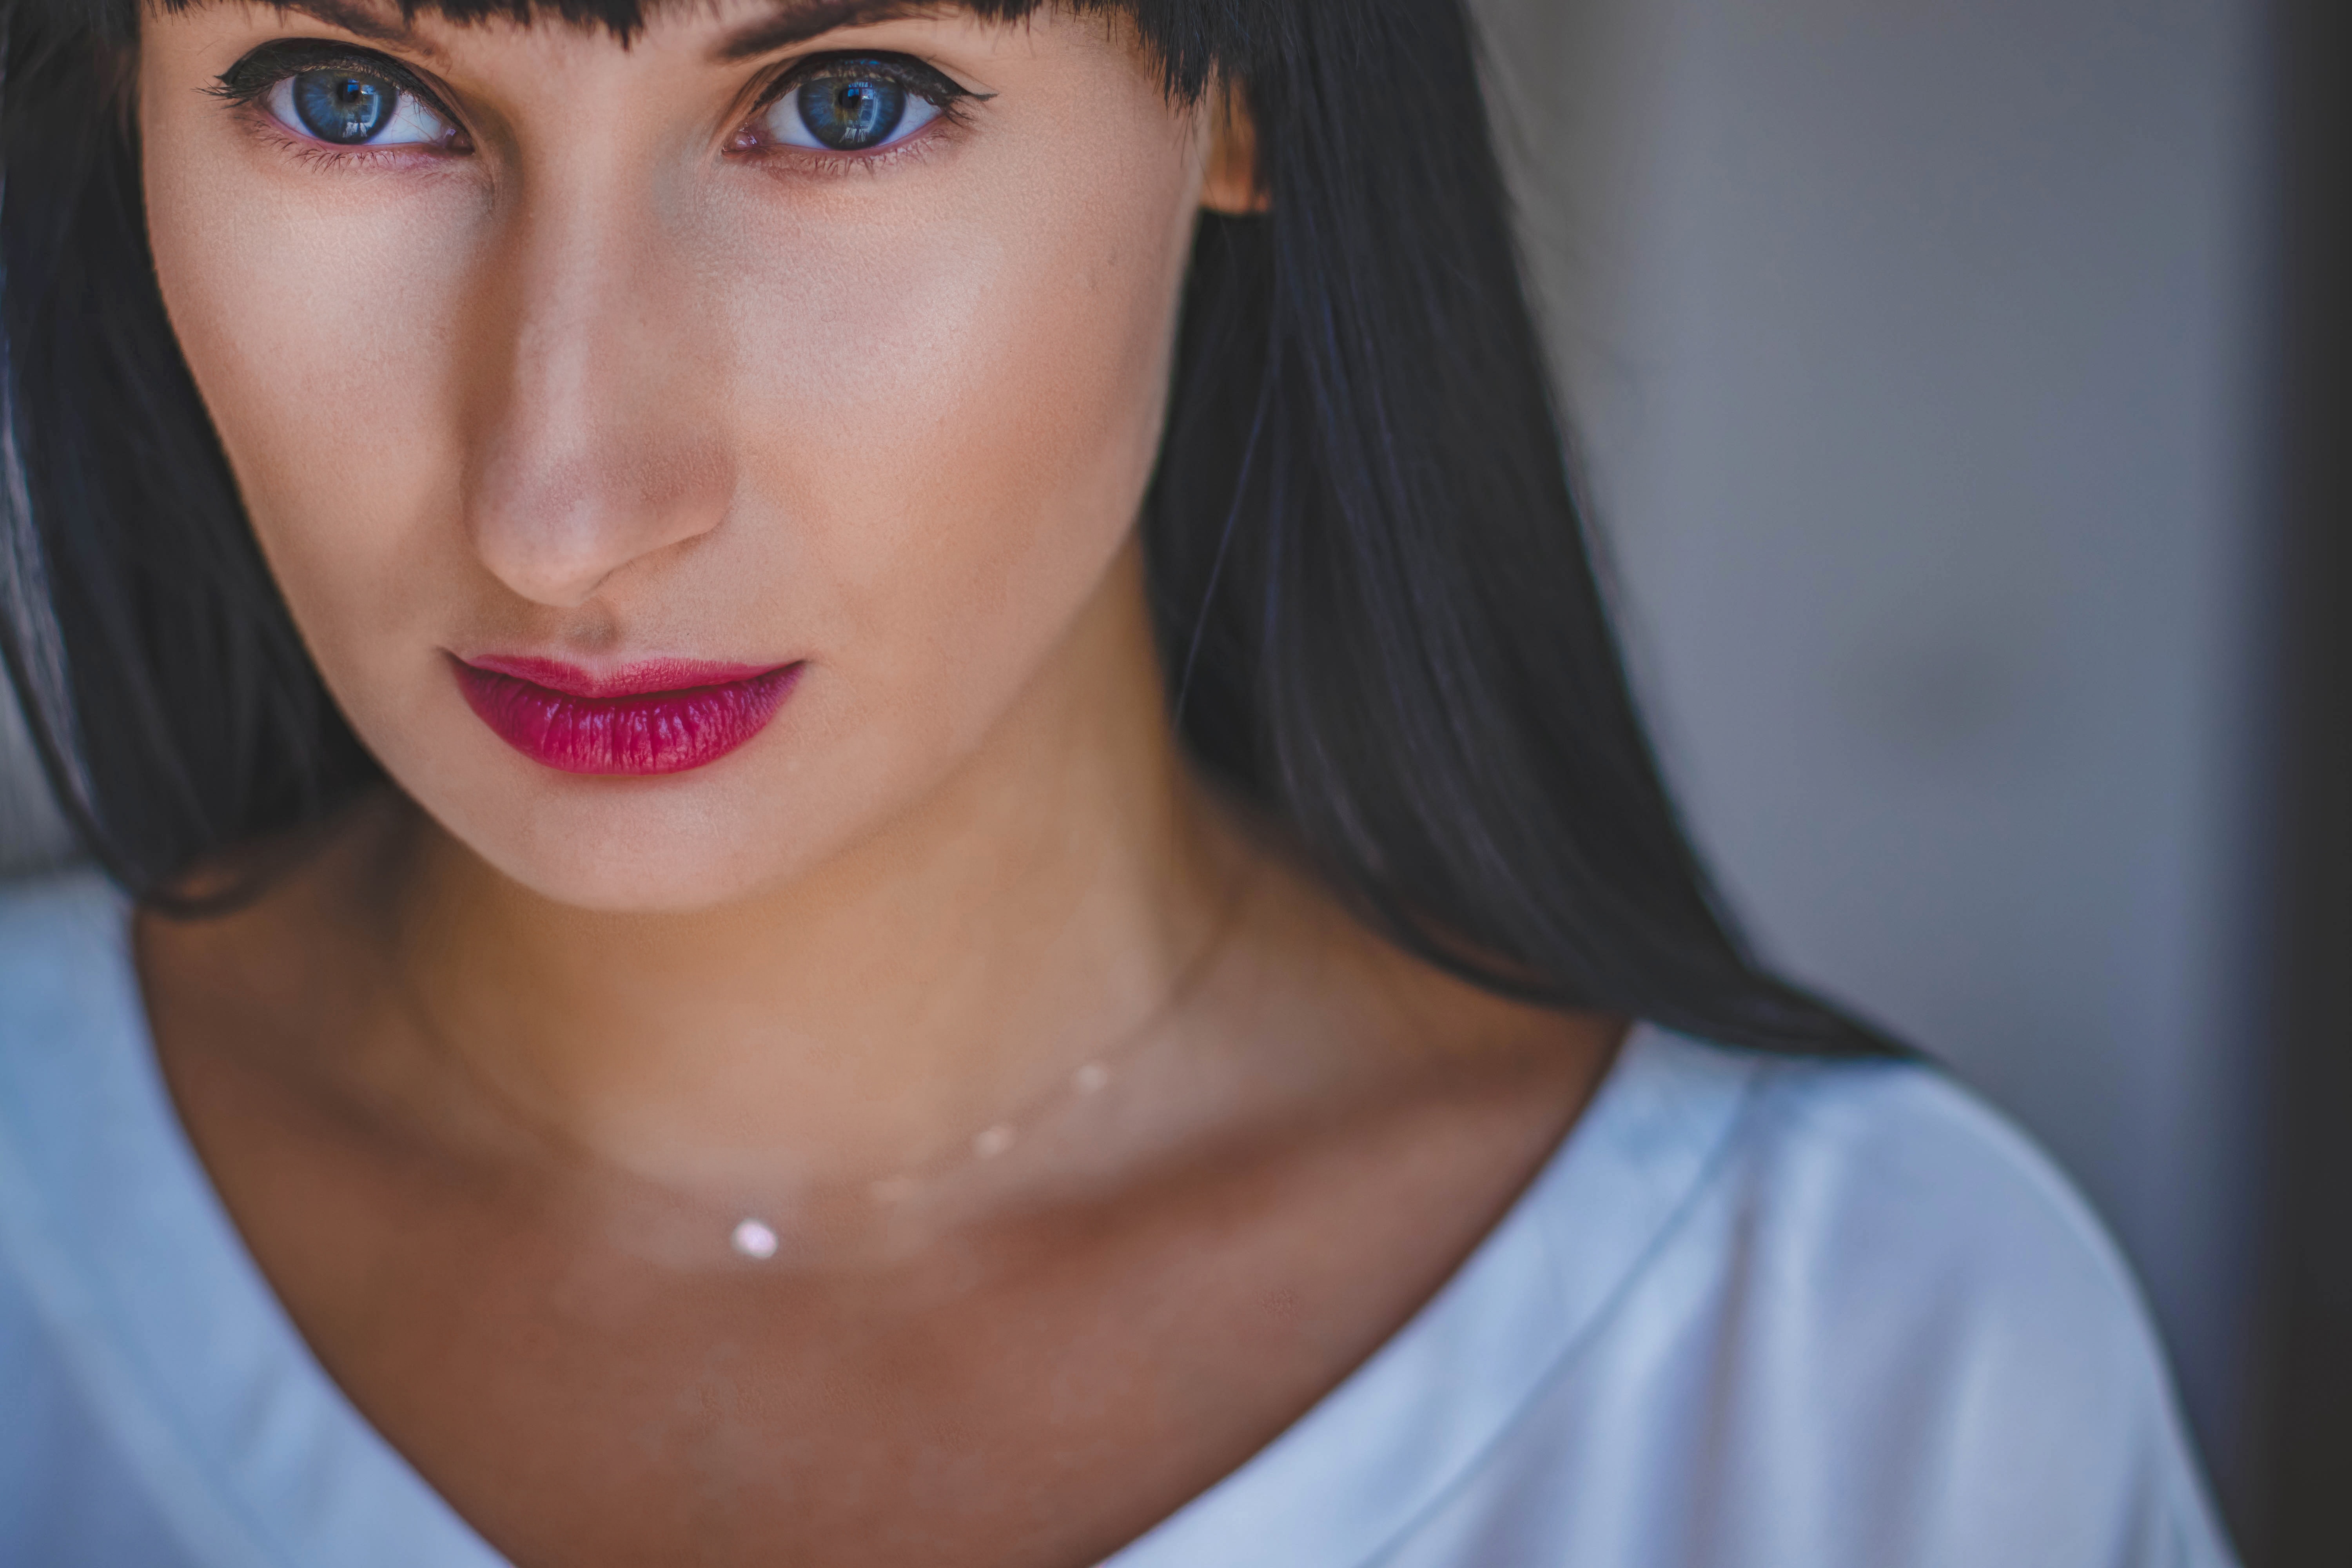
face, hair, lip, eyebrow, skin, cheek, chin, nose, beauty, head, hairstyle, forehead, close up, black hair, pink, eyelash, eye, neck, jaw, lipstick, mouth, shoulder, Material property, selfie, photography, model, smile, brown hair, portrait photography, long hair, lip gloss, ear